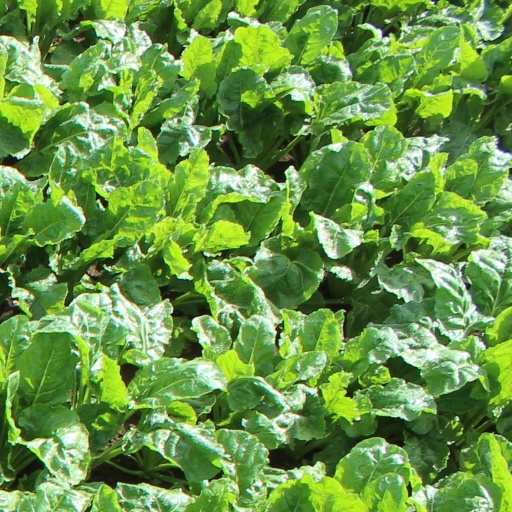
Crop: sugar beet